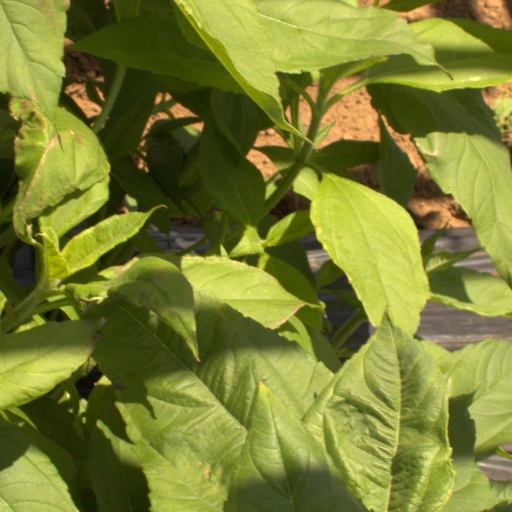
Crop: Jerusalem artichoke